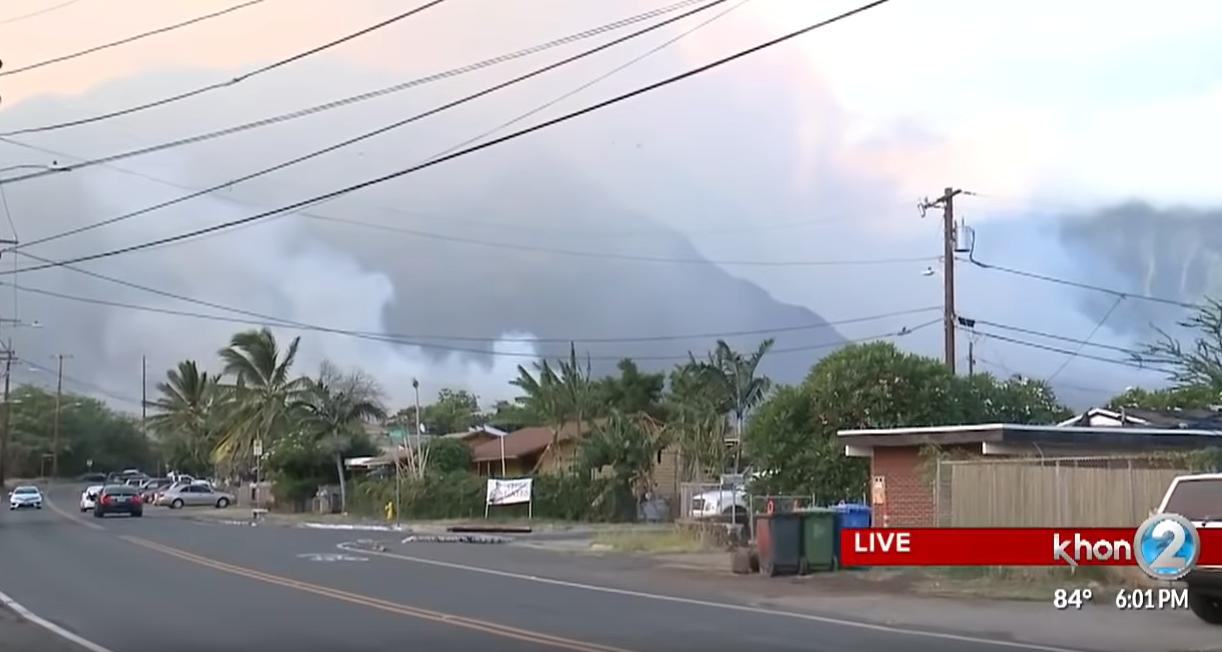
Fire: no
Smoke: yes